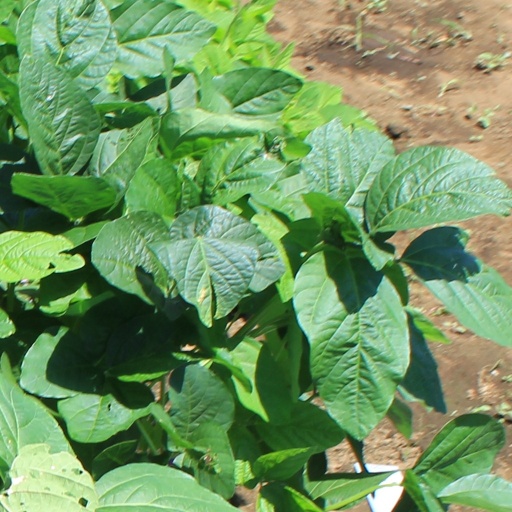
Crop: soybean